Apam balik

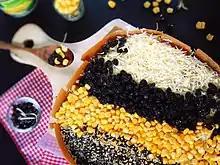
More recent Indonesian terang bulan with various toppings.

The pancake's batter is made from a mixture of flour, eggs, sugar, baking soda, coconut milk and water. The batter is cooked upon a thick round iron frying pan in plenty of palm margarine to avoid it sticking to the pan. Then other ingredients are sprinkled as filling; the most common or traditional is crushed peanut granules with sugar and sweetcorn kernels (available from cans), but modern innovations such as chocolate sprinkles and cheddar cheese are also available. Then, the pancake is folded (hence the name: "turnover pancake") and cut into several pieces.